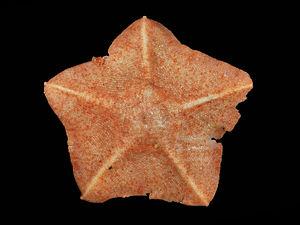
Les échinodermes forment un embranchement d'animaux marins benthiques présents à toutes les profondeurs océaniques, et dont les premières traces fossiles remontent au Cambrien.
Anseropoda est un genre d'étoiles de mer de la famille des Asterinidae.
Les échinodermes forment un embranchement d'animaux marins benthiques présents à toutes les profondeurs océaniques, et dont les premières traces fossiles remontent au Cambrien.